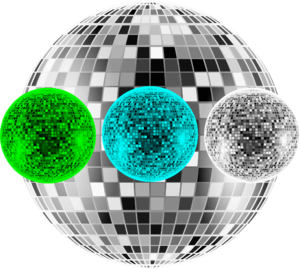
Le disco est un genre musical et une danse ayant émergé aux États-Unis au milieu des années 1970. Issus des genres funk, soul, pop, salsa et psychédélique, le disco est particulièrement popularisé pendant les années 1970, et revivra brièvement pendant quelque temps. Le terme dérive du mot en français « discothèque ». Son public initial est issu des communautés afro-américaine, latino-américaine, italo-américaine, et psychédélique de New York et Philadelphie à la fin des années 1960 et début des années 1970. Le disco émerge en tant que réponse à la domination de la scène rock et à la stigmatisation de la musique dance par la contre-culture durant cette période. Le genre se popularisera parmi de nombreux groupes de l'époque ayant une certaine notoriété.